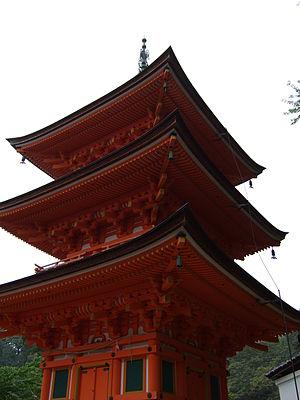
Le Hōgon-ji se trouve sur l'île Chikubu dans la préfecture de Shiga au Japon. Il fait partie du complexe d'un temple situé sur l'île. C'est un temple bouddhiste consacré à la déesse Benzaiten. Il aurait été construit en 724 à la demande de l'empereur Shomu. Le temple a été reconstruit plusieurs fois au fil des ans, avec une reconstruction majeure vers 1602 par les fonctionnaires de la cour japonaise Toyotomi Hideyori et Toyotomi Hideyoshi. L'architecture du temple semble être de style Amida. La porte du temple est à l'origine celle du sanctuaire Toyokuni à Kyoto, mais a été déplacée à l'île Chikubu pendant les travaux de rénovation en 1602. Les motifs sur la porte du temple présentent des caractéristiques qui rappellent l'époque Azuchi Momoyama.